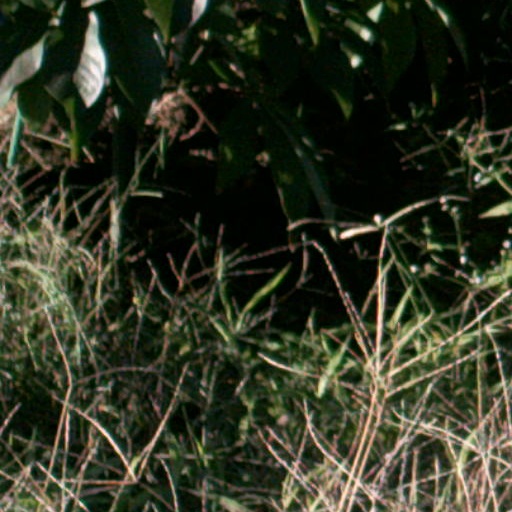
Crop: cassava